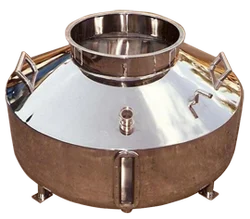
Label: Process_Equipment